Marcin Wrona

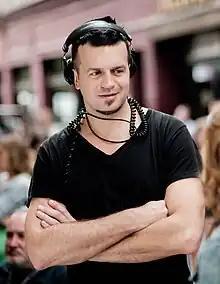
Wrona in August 2012.

Marcin Wrona (25 March 1973 – 19 September 2015) was a Polish film director. His film "Demon" was shown at the 2015 Toronto International Film Festival. He debuted at the TIFF in 2010, with "The Christening", and was also director of the Polish television series "Medics".